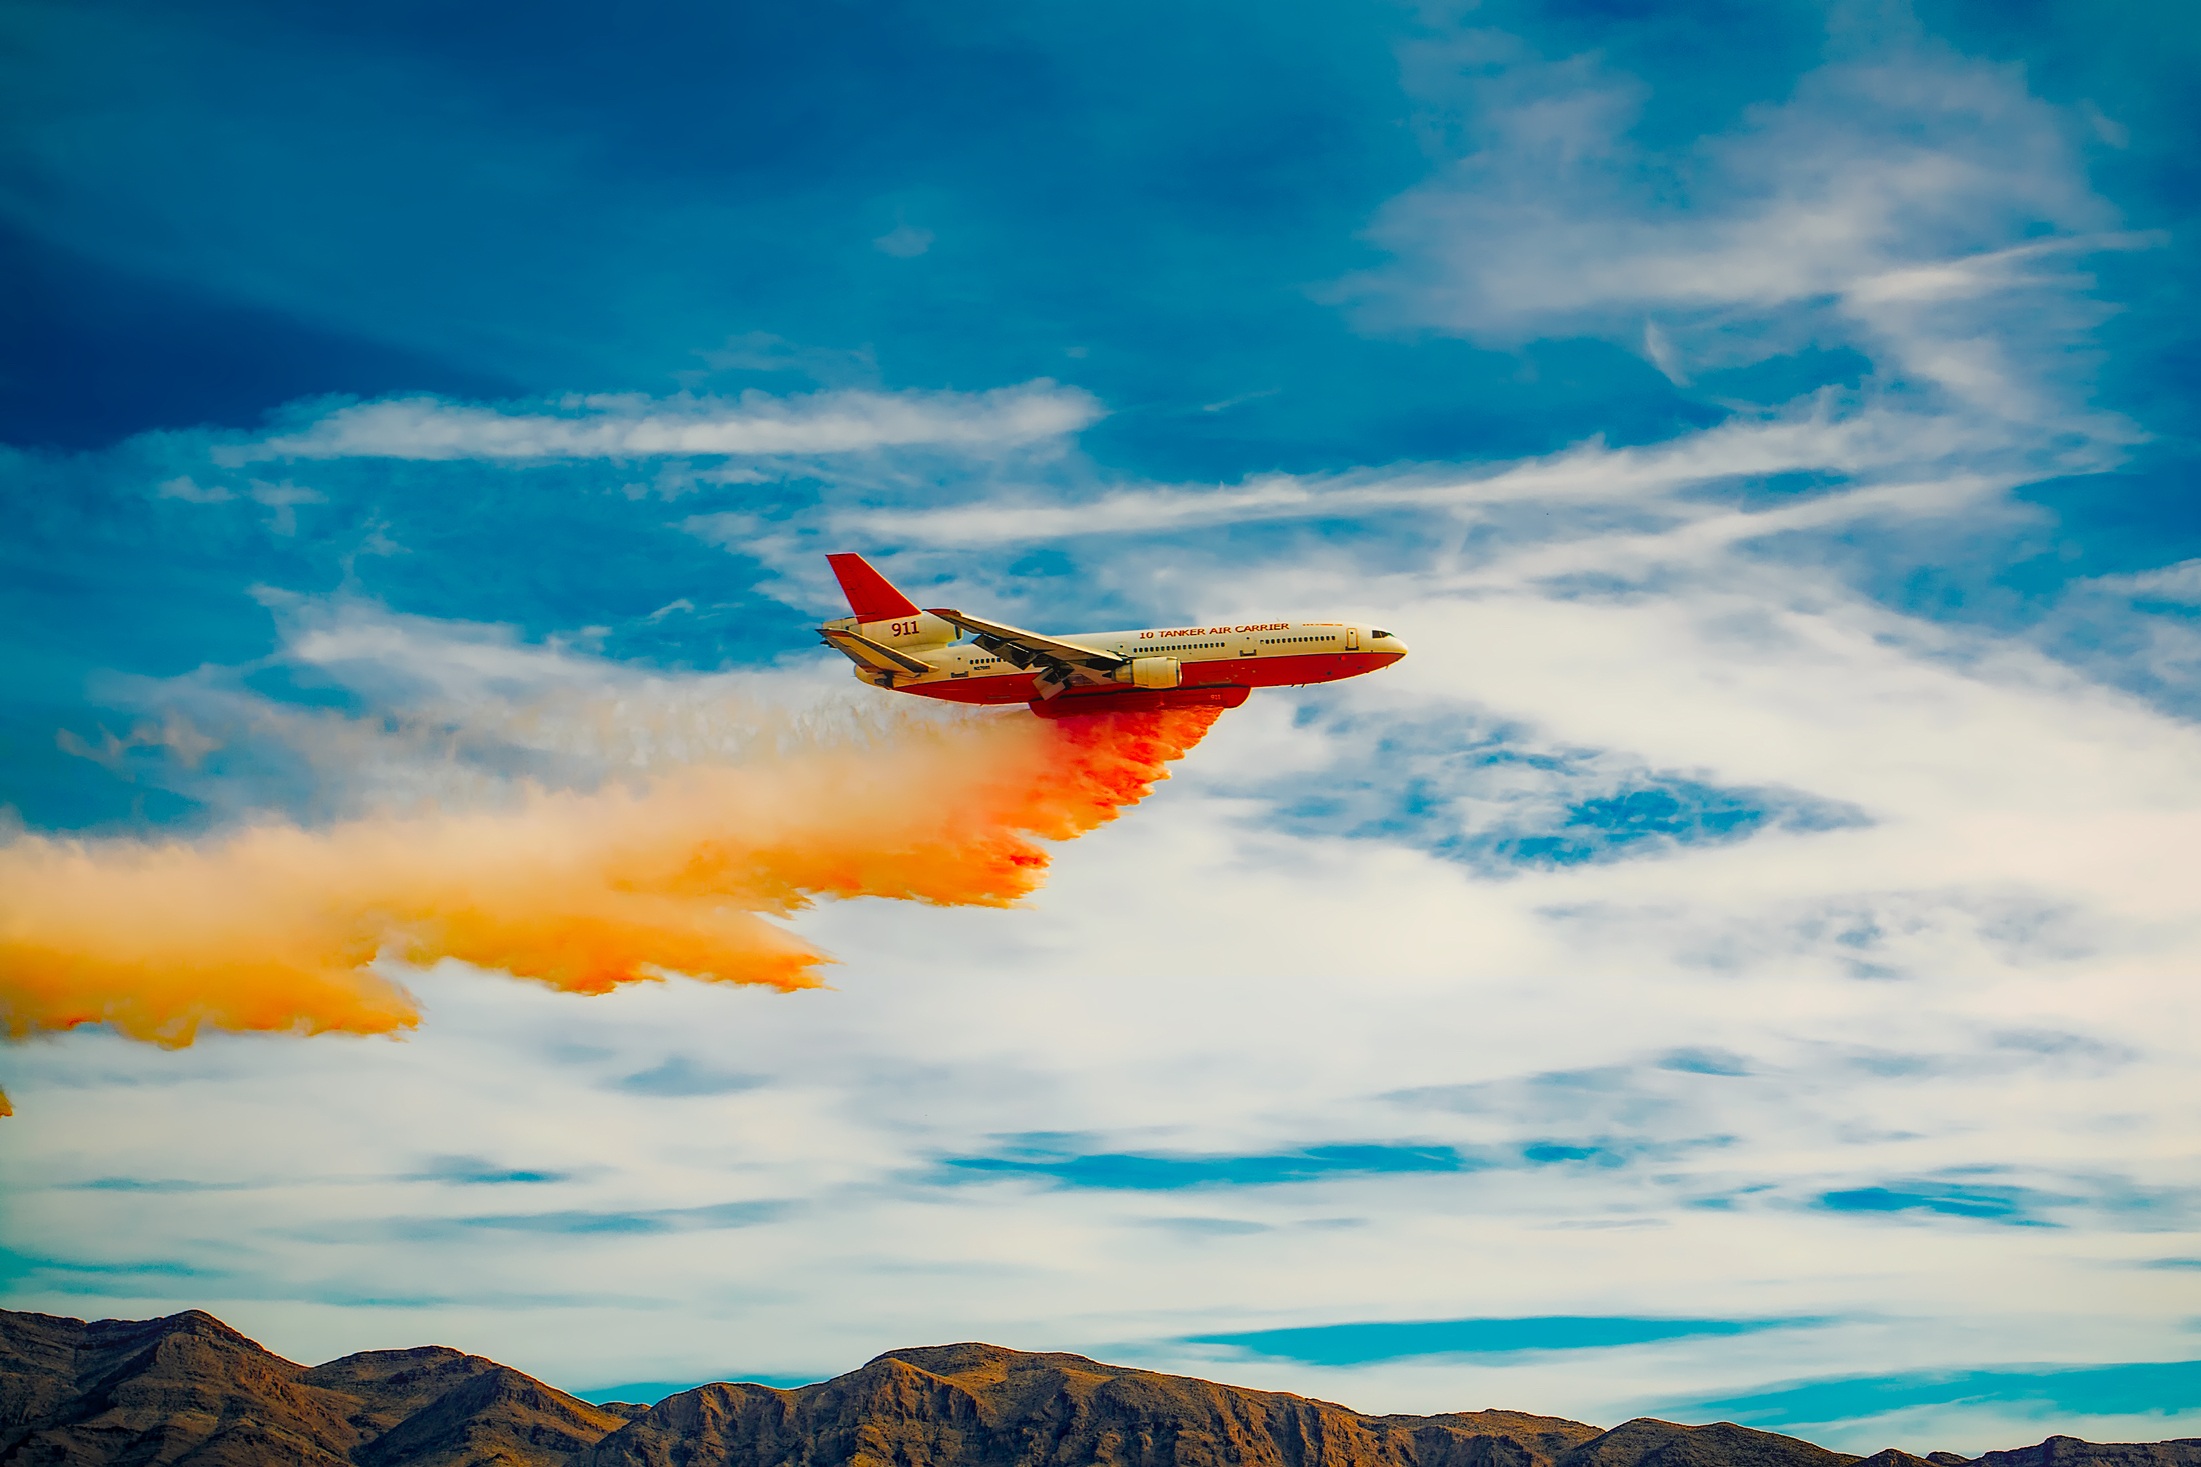
sea, ocean, cloud, sky, wave, airplane, aircraft, jet, reflection, vehicle, spray, flight, blue, extreme sport, toy, hdr, clouds, mountains, dump, spread, chemical, fire fighting, firefighting, meteorological phenomenon, atmosphere of earth